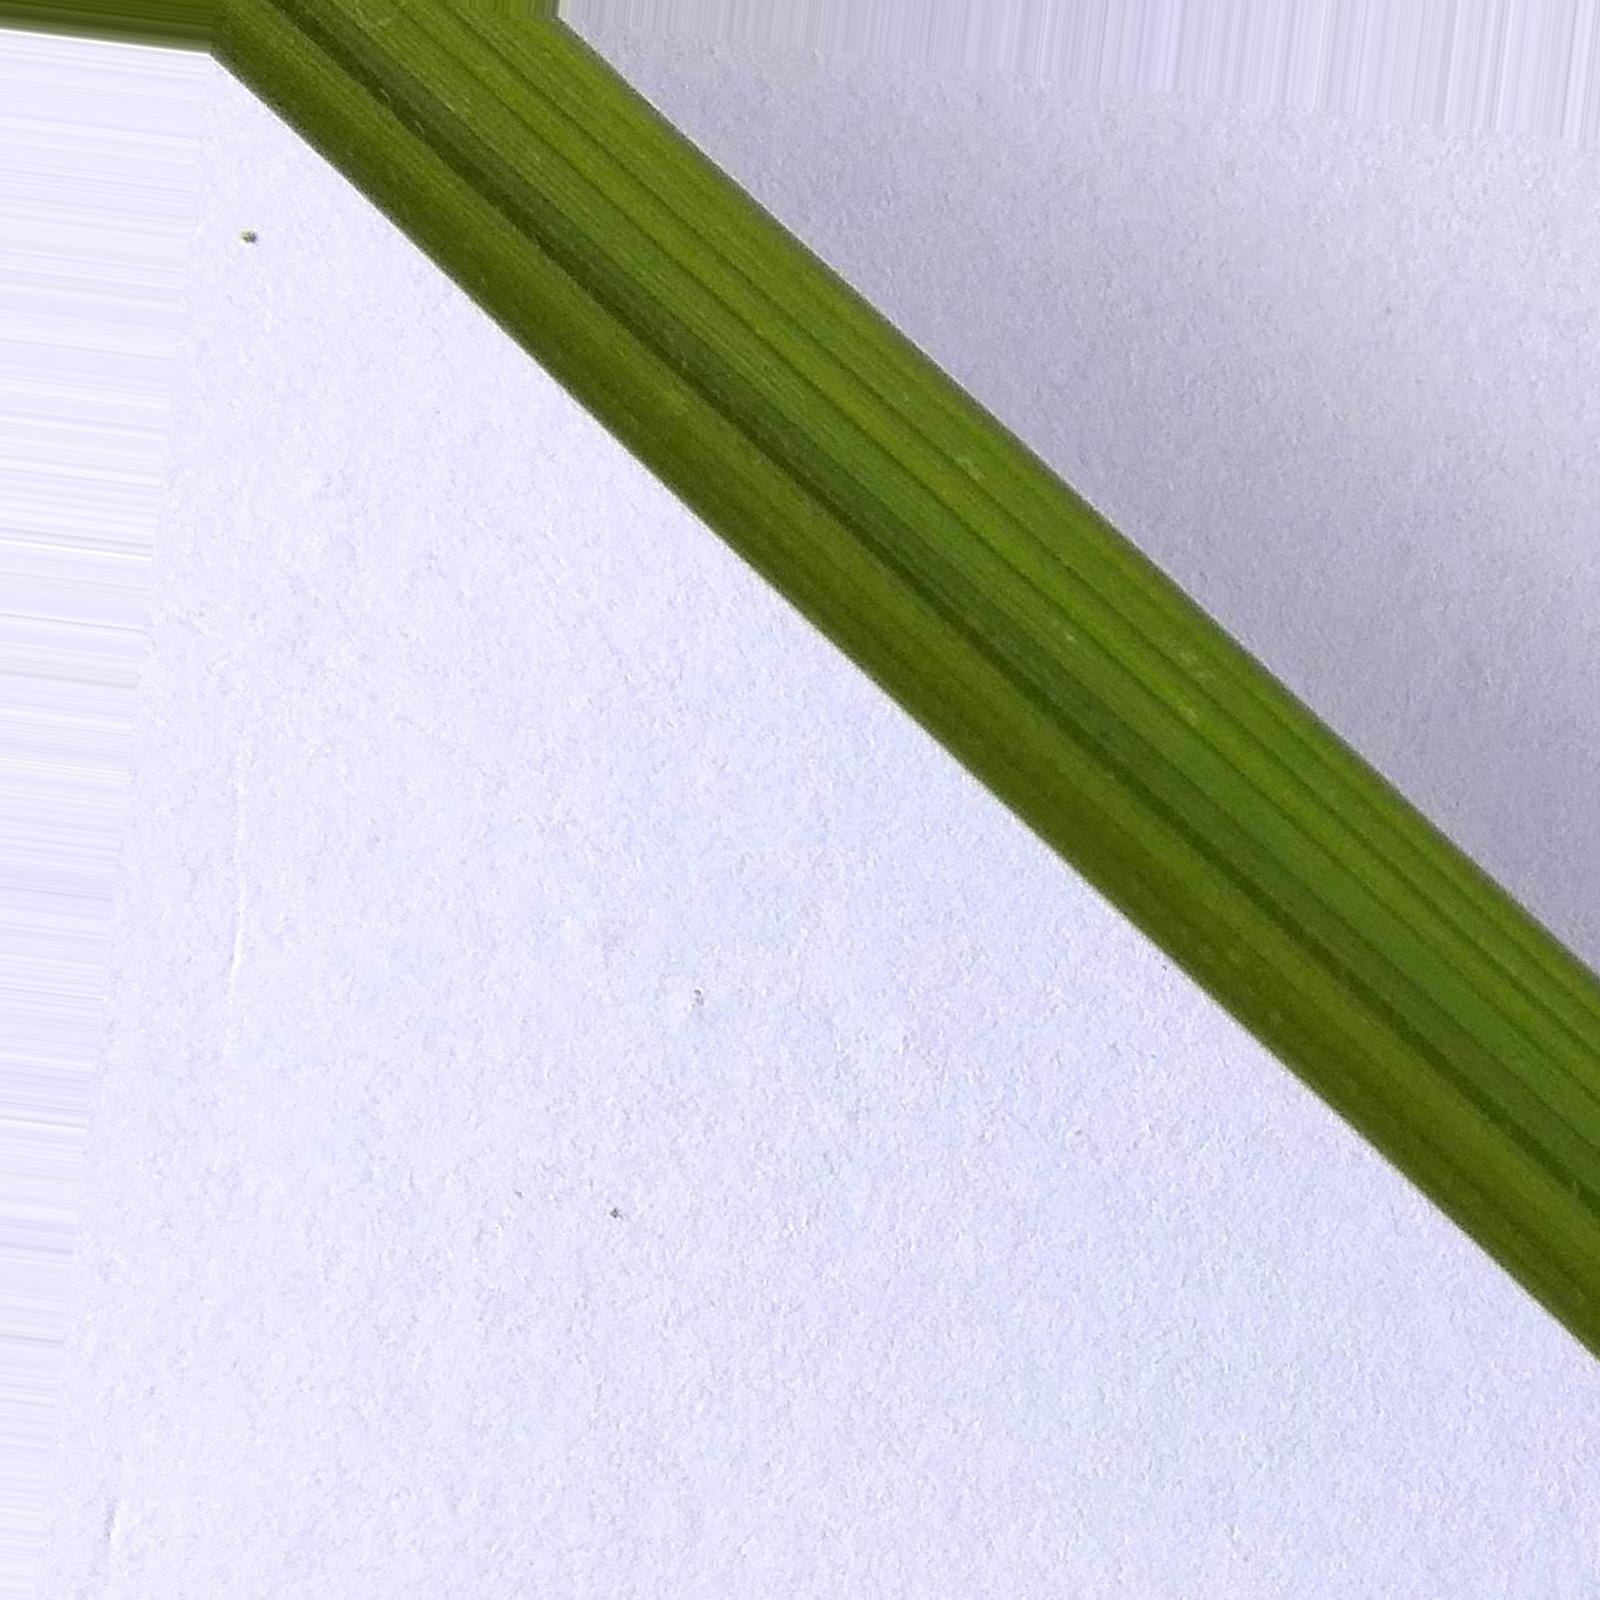
Nhãn: Healthy